Dzień Dobry Wakacje

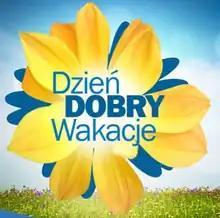

Dzień Dobry Wakacje (Eng. Good Morning Holidays) is a Polish morning show, spin-off of "Dzień Dobry TVN". It is broadcast in July and August on weekends from 8:30 to 11:00. The first show aired on 3 July 2010 on TVN. "Dzień Dobry Wakacje" is presented by "Dzień Dobry TVN" presenters and various guest presenters.